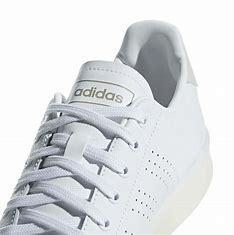
Brand: Adidas
Model: Advantage